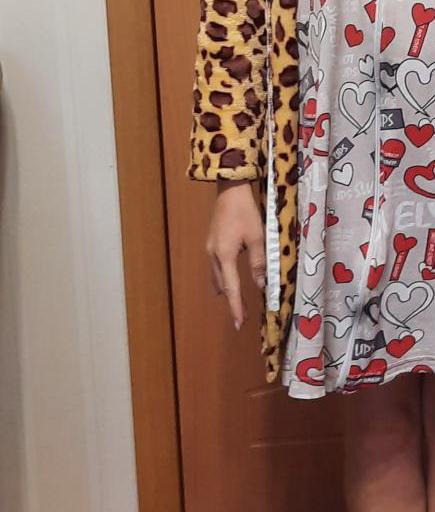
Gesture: no_gesture